Richard M. Hooley

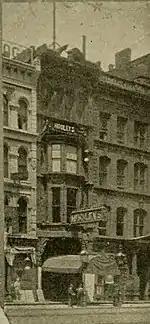
Hooley's Theatre in 1892

Hooley moved to Chicago around 1870 and opened Hooley's Opera House in January 1871. It was a venue that had previously been run as Bryan's Hall before Thomas Barbour Bryan gave Hooley a five-year lease on it. It was successful but destroyed in the Great Chicago Fire only nine months later. He then opened Hooley's Theatre in a new location in 1872, on Randolph Street east of LaSalle Street.